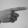
ASL letter: G